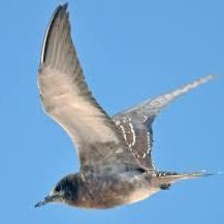
Species: BLACK VENTED SHEARWATER
Scientific name: PUFFINUS OPISTHOMELA